George River (Quebec)

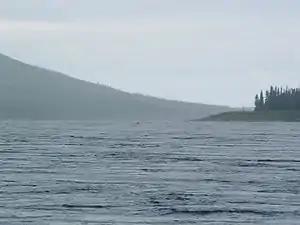

The migratory George River caribou herd (GRCH), in the Ungava region of Quebec and Labrador in eastern Canada was once the world's largest herd with 800 000–900 000 animals. Although it is categorized as a subspecies "Rangifer tarandus caribou", the woodland caribou, the GRCH is migratory and like the barren-ground caribou its ecotype may be tundra caribou, Arctic, northern of migratory, not forest-dwelling and sedentary like most Woodland caribou ecotypes. It is unlike most woodland caribou in that it is not sedentary.